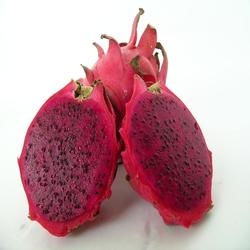
Label: Dragonfruit